Describe the emotion expressed in this image:  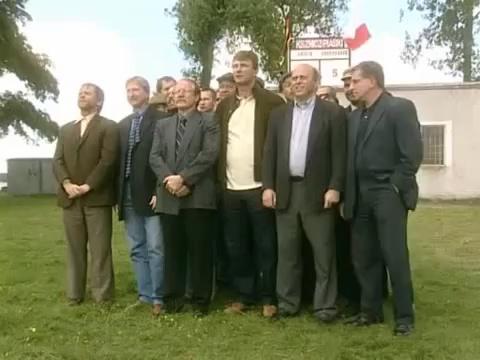
This person displays Fear, valence and arousal with high intensity.